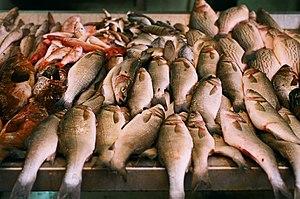
Le pesco-végétarisme ou pescétarisme est une pratique alimentaire consistant à s'abstenir de consommer de la viande, mais à consommer la chair issue des poissons, des crustacés et des mollusques aquatiques. Cette pratique était celle des Cathares. Le pesco-végétarisme ne constitue pas une catégorie à l'intérieur du végétarisme, qui exclut toute chair animale, mais une variante moins restrictive de cette pratique.